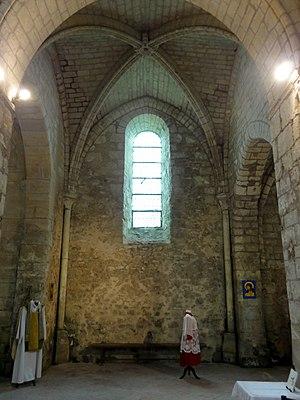
Croisillon nord.
L'église Saint-Étienne est une église catholique paroissiale située à Fosses, en France. Elle a été édifiée pendant deux campagnes de construction, dont la première entre 1170 et 1200 porte sur le chœur, le croisillon nord, l'absidiole nord, la nef et les deux bas-côtés. Ces derniers ont cependant été reconstruits au XVIᵉ siècle. Le croisillon sud et la chapelle de la chapelle de la Vierge ont été ajoutées pendant la seconde campagne vers 1230 / 1240 environ, et présentent ainsi des différences par rapport à leurs homologues au nord. L'ensemble est de style gothique primitif, comme l'indiquent le remarquable clocher et la sculpture des chapiteaux, qui sont de belle facture et représentent de façon assez naturaliste quelques éléments de la flore locale. L'on ne peut en même temps pas nier l'influence persistante de l'architecture romane, qui se traduit par la forme en plein cintre des fenêtres issues de la première campagne, et par le plan en hémicycle du chœur, que l'église de Fosses partage avec quelques autres églises gothiques de la même époque.